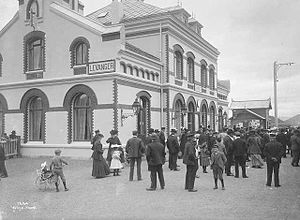
Levanger / Historie
Levanger station i 1907.